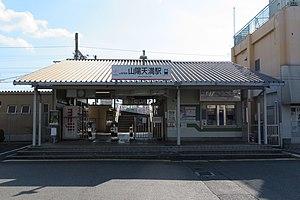
La gare de Sanyo Temma est une gare ferroviaire localisée dans la ville d'Himeji, dans la préfecture de Hyōgo au Japon. La gare est exploitée par la compagnie Sanyo Electric Railway, sur la ligne Aboshi. Le numéro de la gare est SY 54.